Herbert Morrison

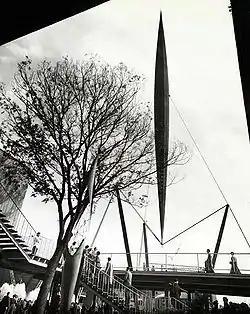
The 300-foot-tall Skylon at the Festival of Britain, 1951

Morrison lacked a deep concern for foreign affairs, but he was an enthusiastic leader of a major domestic project, the Festival of Britain. Starting in 1947, he was the prime mover of the 1951 fair. The original goal was to celebrate the centenary of the Great Exhibition of 1851. However, the plans were changed. It was not to be another World Fair, and international themes were absent; even the Commonwealth was ignored. Instead, the Festival focused entirely on Britain and its achievements; it was funded chiefly by the government, with a budget of £12 million. The Conservatives gave little support. The Labour government was losing support, and the implicit goal of the festival was to give the people a feeling of successful recovery from the war's devastation, as well as promoting British science, technology, industrial design, architecture and the arts. Historian Kenneth O. Morgan says the Festival was a "triumphant success" as thousands: